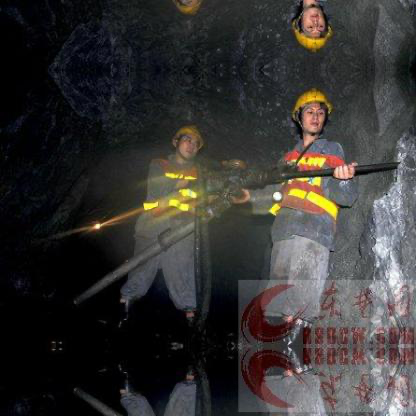
Objects in the image:
label: helmet
label: helmet
label: helmet
label: helmet